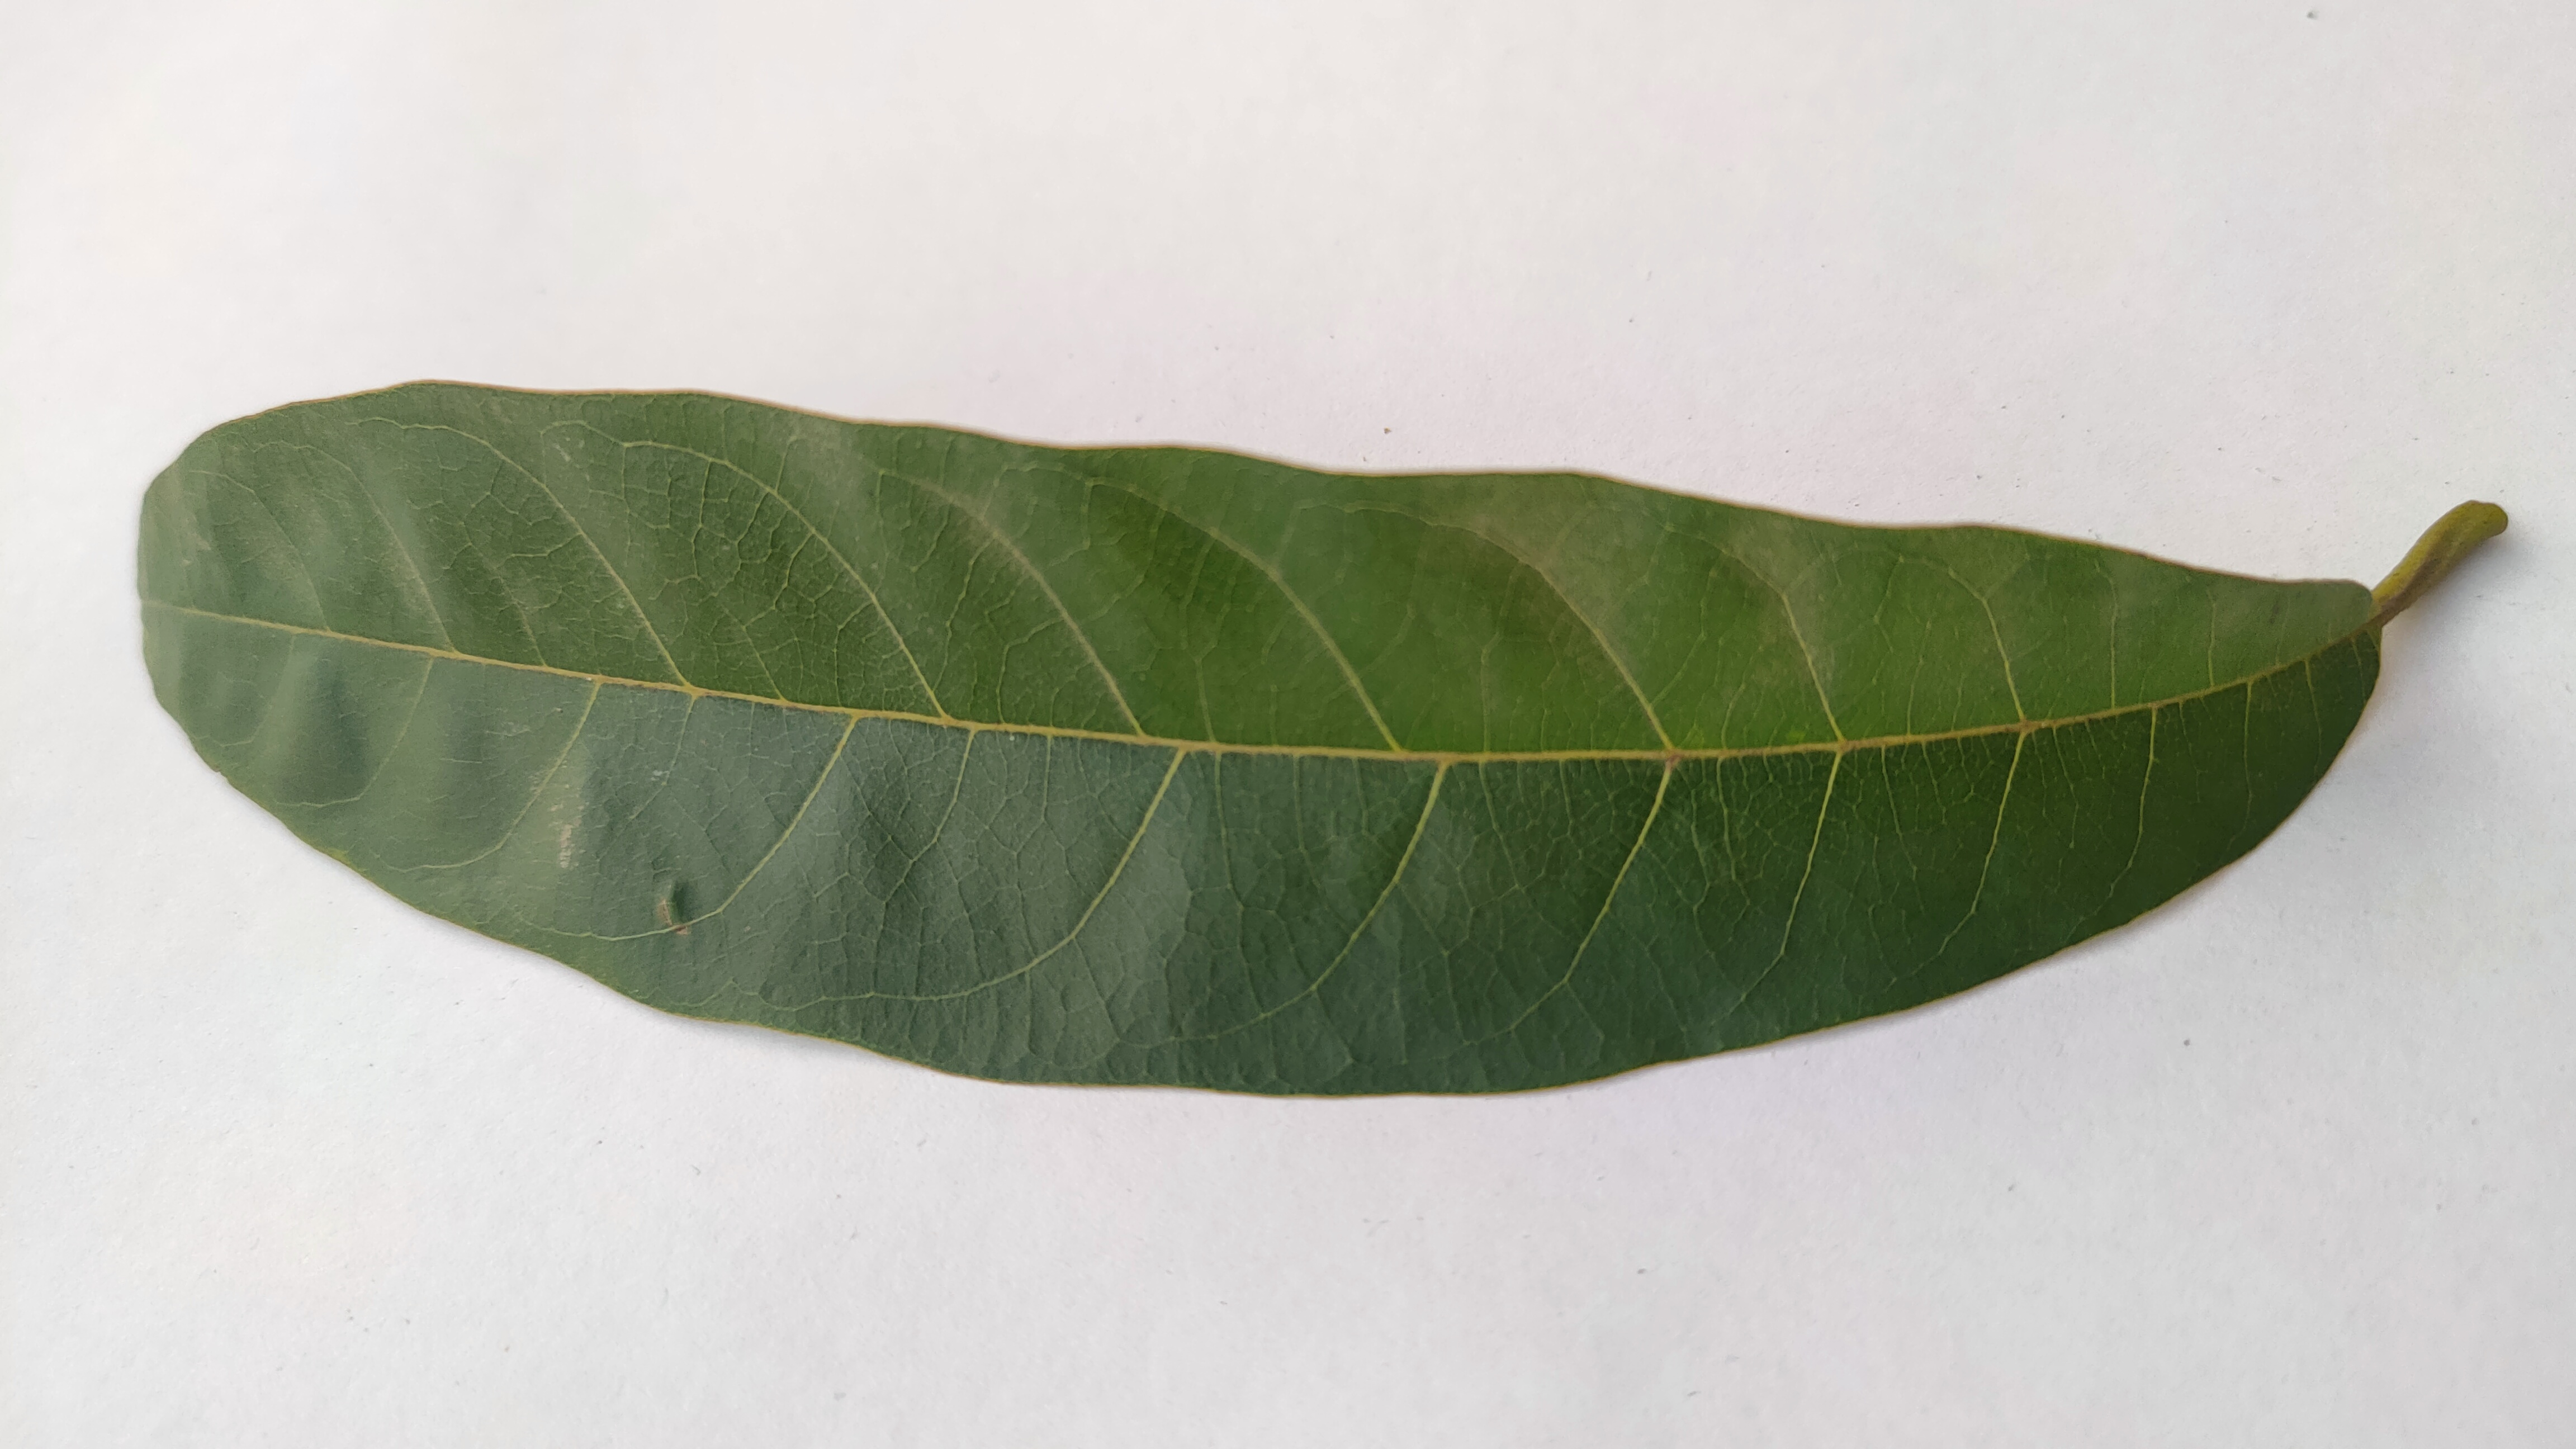
Leaf variety: Custard Apple